Good Morning and... Goodbye!

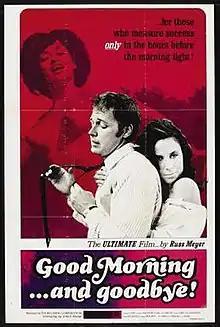

Good Morning and... Goodbye! is a 1967 American exploitation film directed by Russ Meyer. It features Alaina Capri, Karen Ciral, as well as Meyer regular Jack Moran, who co-wrote the script.